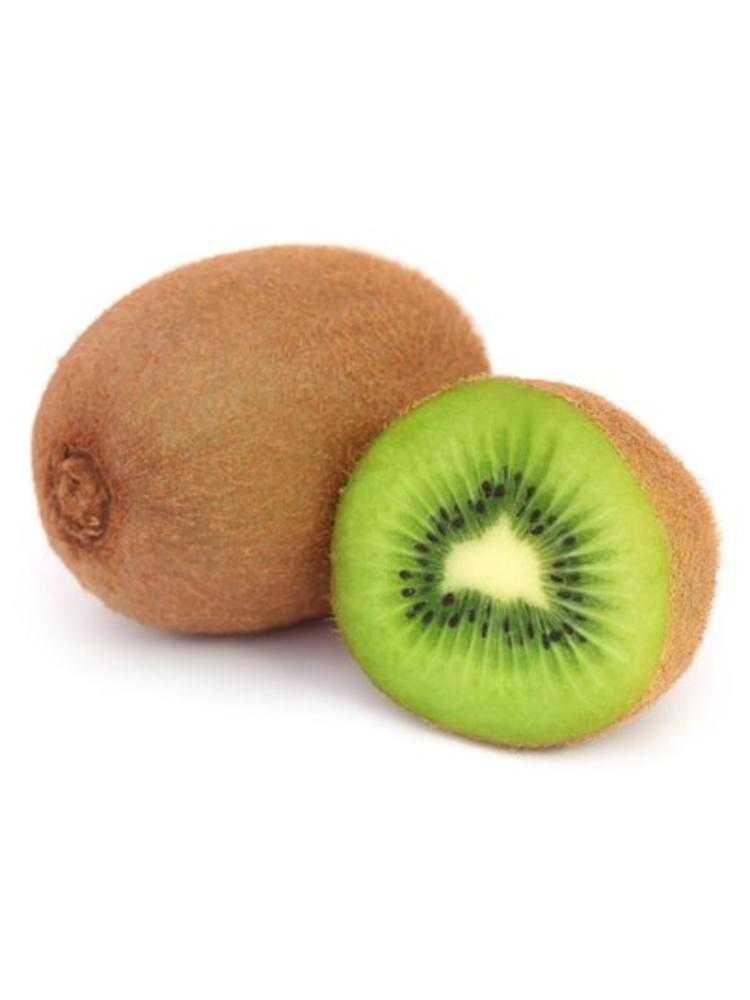
Label: Kiwi